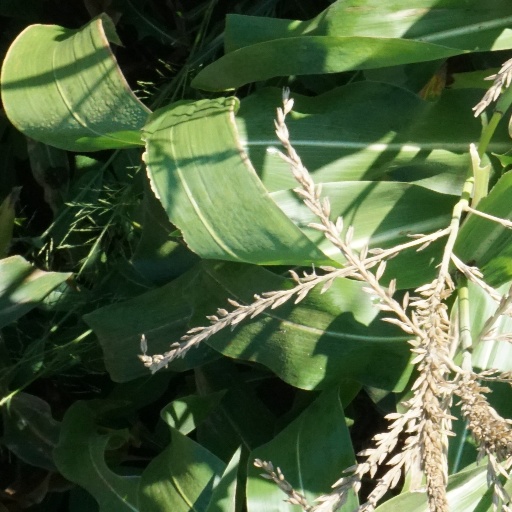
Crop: maize; corn